History of Anglo-Saxon England

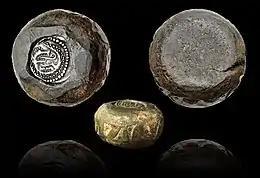
Anglo-Saxon-Viking coin weight. Material is lead and weighs approx 36 g. Embedded with a sceat dating to 720–750 AD and minted in Kent. It is edged with a dotted triangle pattern. Origin is the northern Danelaw region, and it dates from the late 8th to 9th century.

The wealth of the monasteries and the success of Anglo-Saxon society attracted the attention of people from mainland Europe, mostly Danes and Norwegians. Because of the plundering raids that followed, the raiders attracted the name Viking – from the Old Norse "víkingr" meaning an expedition – which soon became used for the raiding activity or piracy reported in western Europe. In 793 Lindisfarne was raided, and while this was not the first raid of its type it was the most prominent. In 794 Jarrow, the monastery where Bede wrote, was attacked; in 795 Iona was attacked; and in 804 the nunnery at Lyminge in Kent was granted refuge inside the walls of Canterbury. Sometime around 800, a reeve from Portland in Wessex was killed when he mistook some raiders for ordinary traders. The Viking raids virtually stopped for around 40 years; but in about 835, it started becoming more regular.